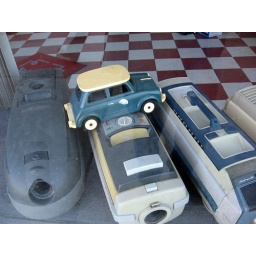
Mini car in an Electrolux store window